Dust astronomy

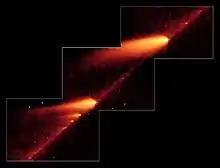
Infrared image from NASA's Spitzer Space Telescope showing the broken comet 73P/Schwassmann-Wachmann 3 that follows the trail of debris left during its multiple trips around the Sun

Most periodic comets are Jupiter-family comets (JFCs) that have orbital periods less than 12 years and aphelia close to Jupiter. JFCs originate from Centaurs. Inside three AU distance from the Sun water ice sublimation becomes the dominant driver of activity but also other volatile ices like CO ice play an important role in cometary activity. The sublimated gases carry micron-sized dust grains to form an observable coma and tail during their perihelion passage. Infrared observations show that many JFCs exhibit a debris trail of up to cm-sized particles along the comet's orbit.